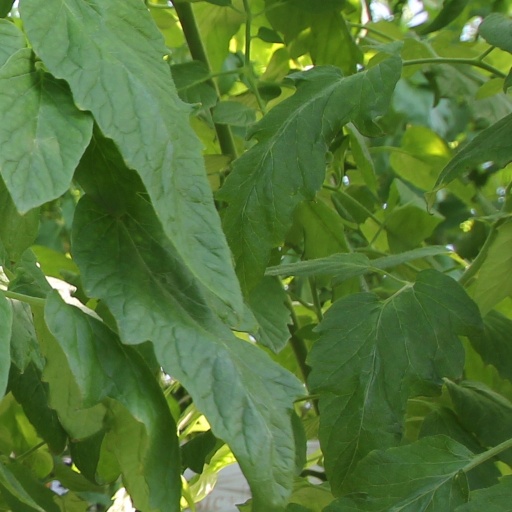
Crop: tomato